Melilla

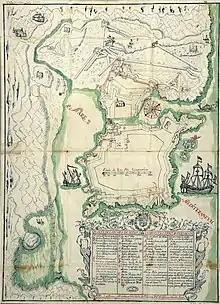
Map of the Melilla fortress by the late 17th-century.

The Duke of Medina Sidonia, Juan Alfonso Pérez de Guzmán, advocated seizing Melilla, to be headed by , and the Catholic Monarchs, Isabella I of Castile and Ferdinand II of Aragon, endorsed the initiative and provided the assistance of artillery officer Francisco Ramírez de Madrid. Melilla was occupied on 17 September 1497, virtually without violence as it was on the border between the Kingdom of Tlemcen and the Kingdom of Fez, and as a result had been fought over many times and left abandoned. No large-scale expansion into the Kingdom of Fez ensued, and, barring the enterprises of the Cardinal Cisneros along the Algerian coast in Mers El Kébir and Oran, and the rock of Badis in the territorial scope of the Kingdom of Fez, the Hispanic monarchy's imperial impetus was eventually directed elsewhere, to the Italian Wars against France, and, especially after 1519, to the newly discovered continent across the Atlantic.